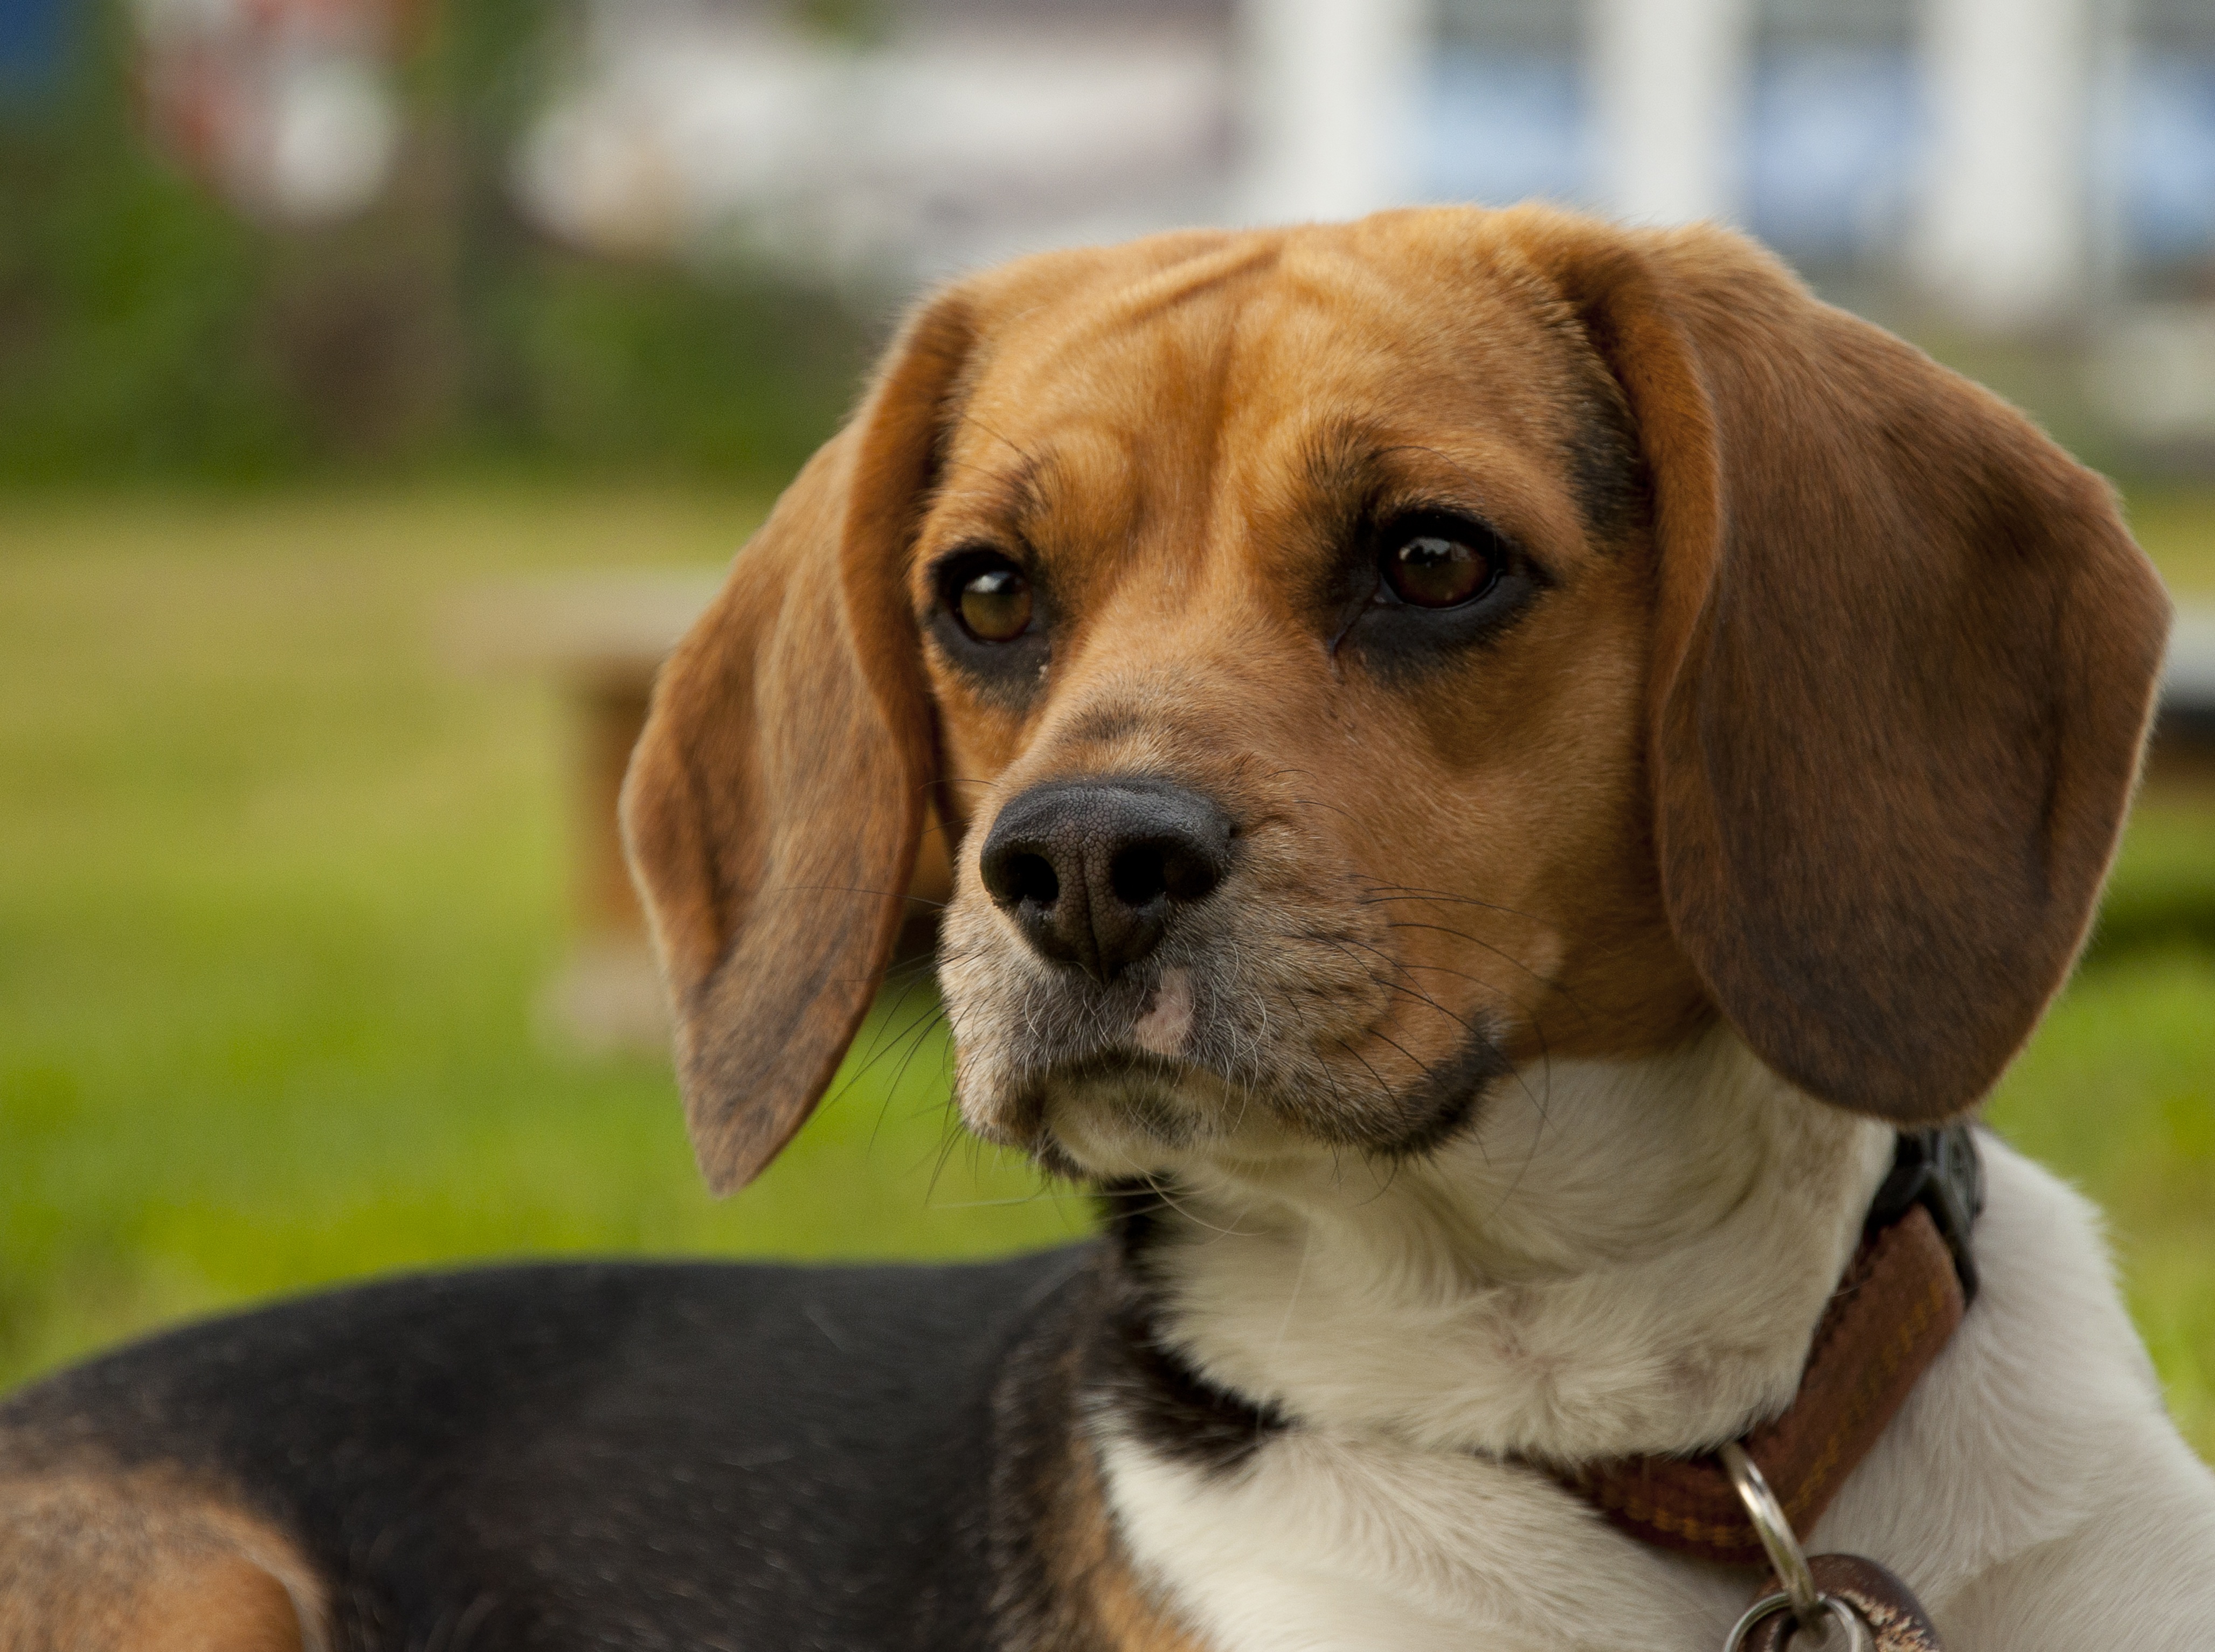
puppy, dog, animal, pet, coat, mammal, hound, snout, animals, beast, vertebrate, beagle, harrier, dog breed, doggy, scent hound, dog like mammal, carnivoran, dog crossbreeds, beagle harrier, american foxhound, basset art sien normand, english foxhound, treeing walker coonhound, estonian hound, finnish hound, hamiltonst vare, drever, coonhound, bigel